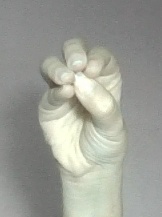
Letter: ha